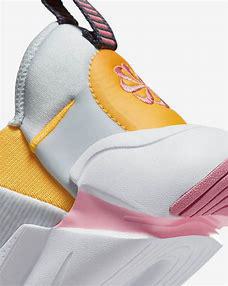
Brand: Nike
Model: Flex Plus